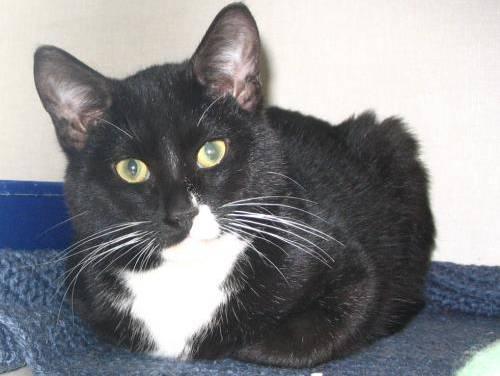
cat